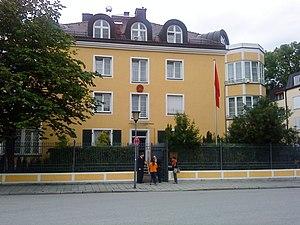
Les relations entre l'Allemagne et la Chine sont marquées par une coopération et une entente commune sur plusieurs points : par l'exemple l'opposition à la guerre d'Irak de 2003 et à l'intervention militaire de 2011 en Libye.
Ceci est une liste des représentations diplomatiques de la République populaire de Chine. La République populaire de Chine possède un vaste réseau diplomatique, qui représente les liens économiques, commerciaux, politiques, culturels et militaires importants du pays à travers le monde.